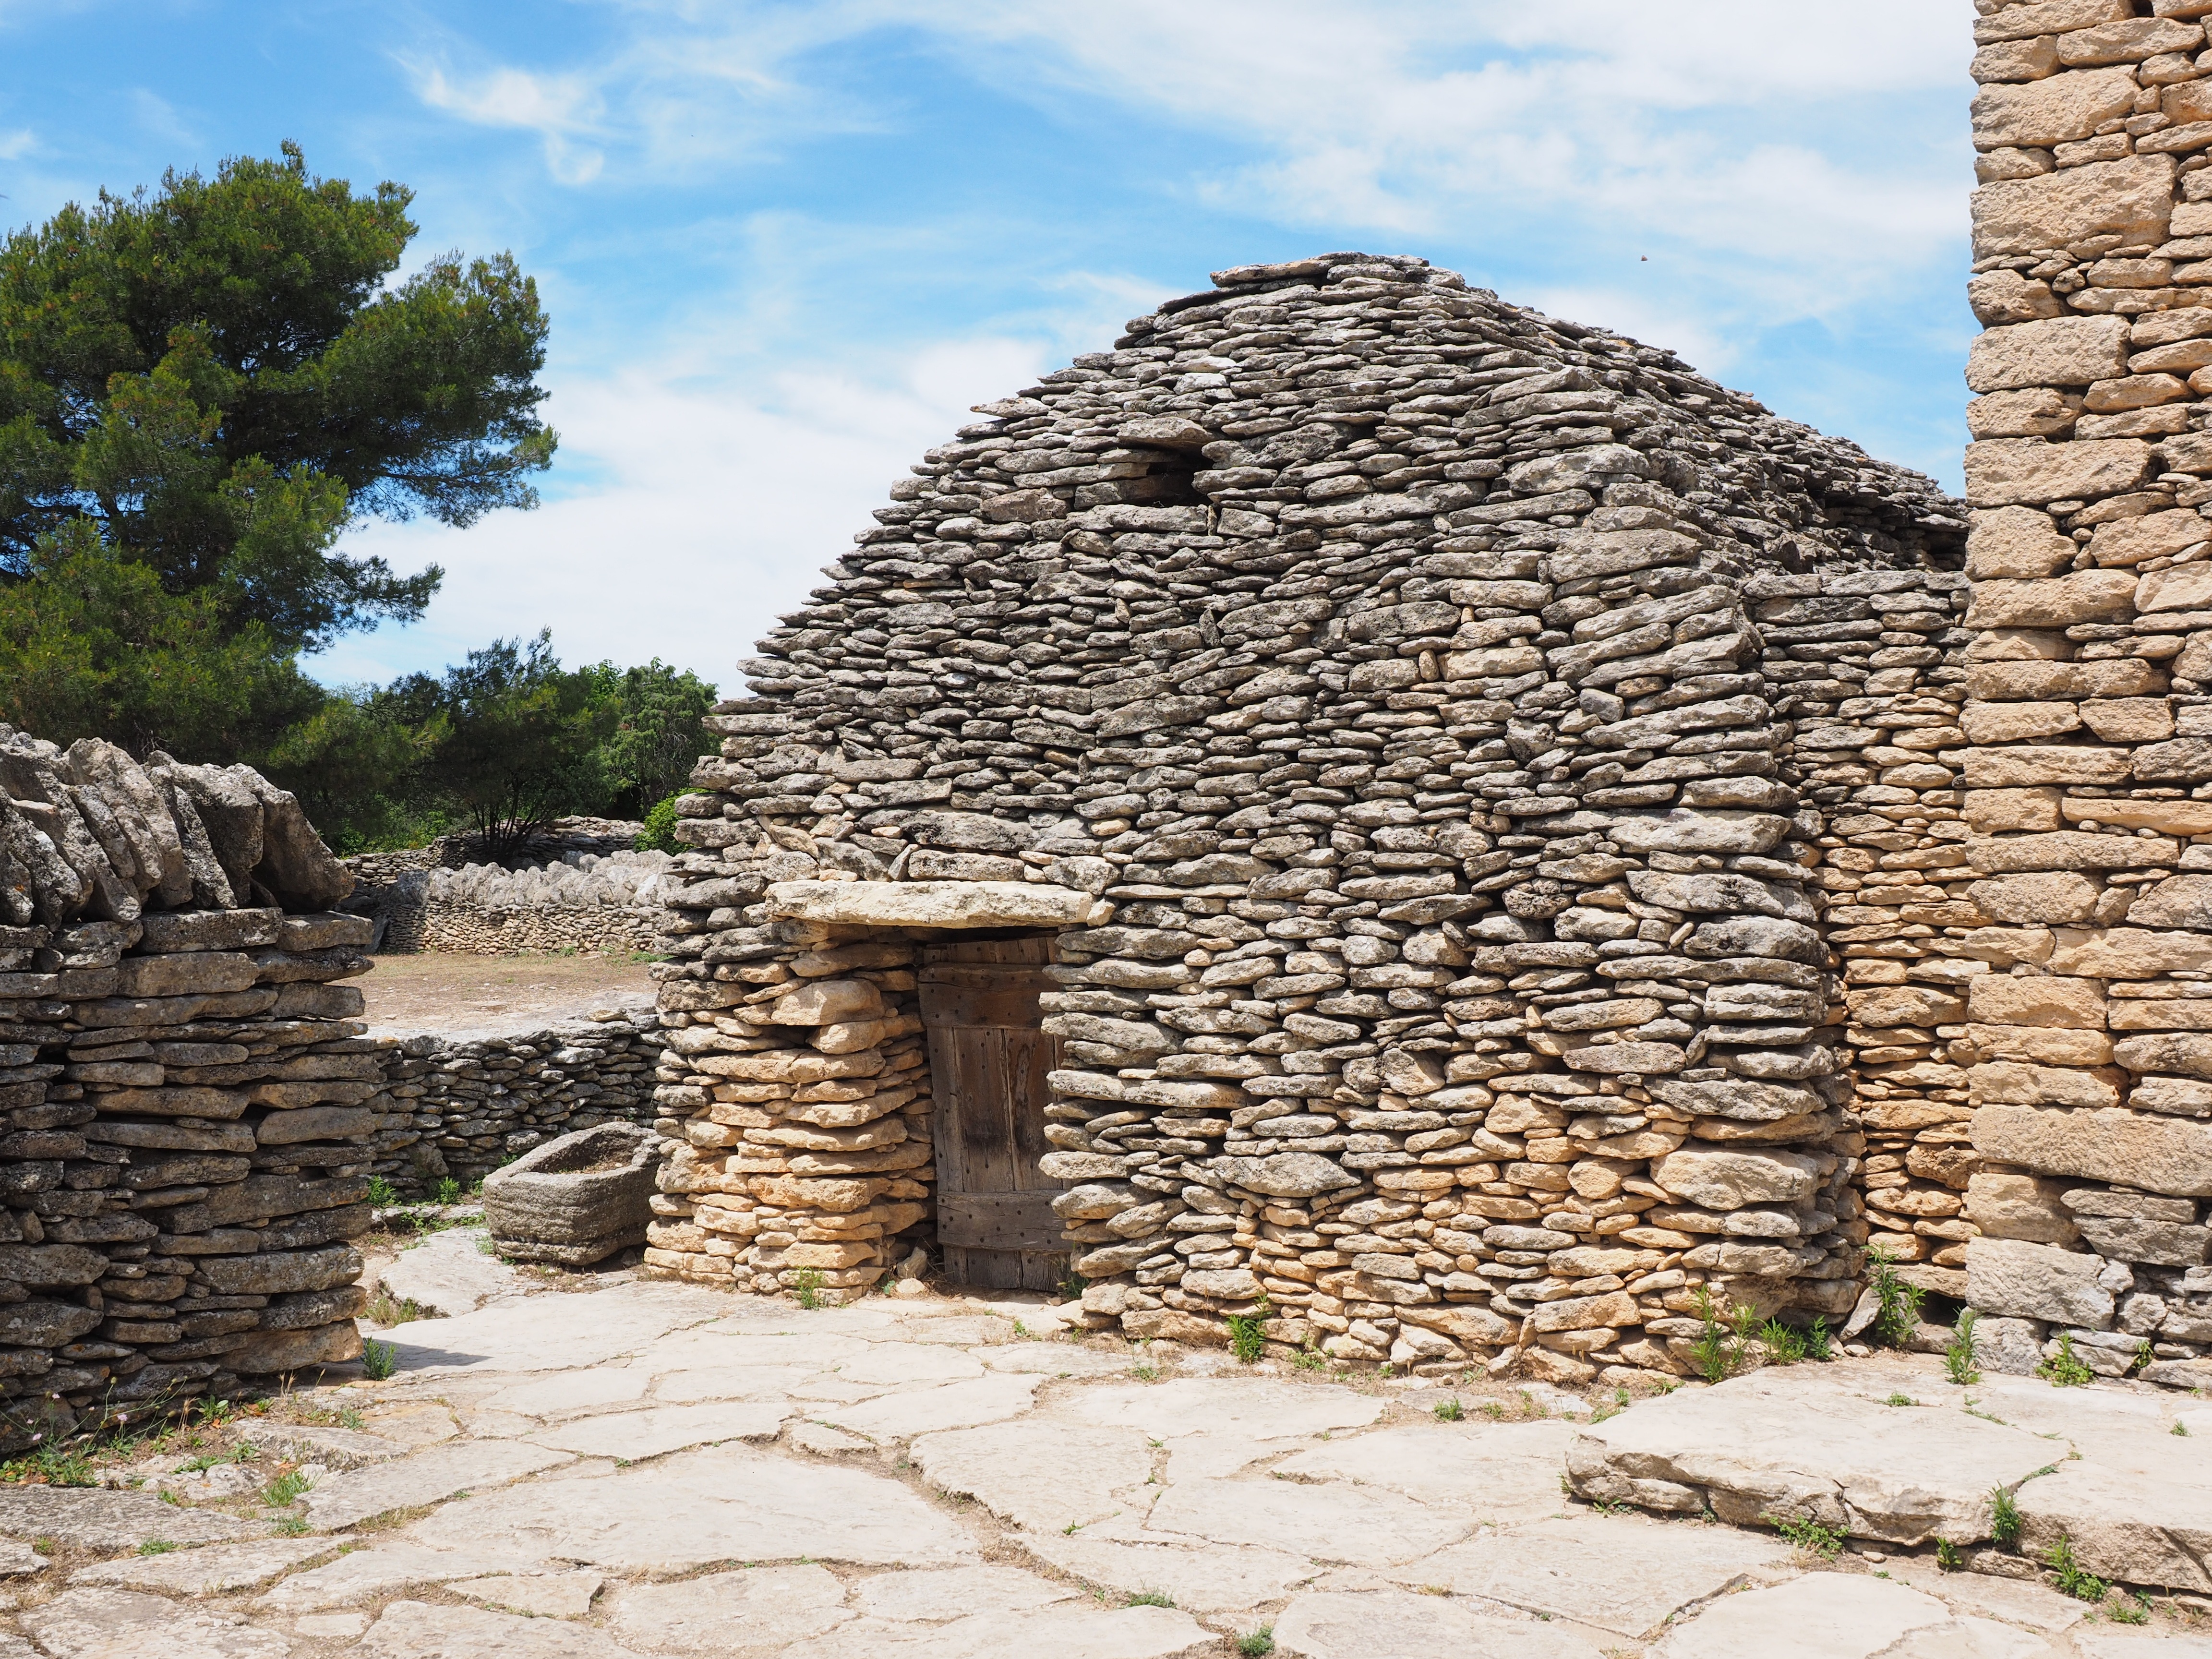
rock, architecture, building, wall, monument, village, france, museum, temple, ruins, rotunda, department, visit, vaucluse, gordes, south of france, historic preservation, archaeological site, open air museum, stone walls, historic site, dry stone masonry, village des bories, stone cottages, bories, mounting position, beehive hut, door opening, ancient history, maya civilization